Budenheim

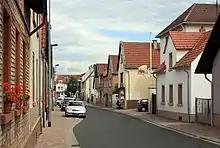
The Binger Street

The Budenheim Street Festival had its beginnings in the municipality's 1,200-year jubilee in 1978. This folk festival is staged by the association of Budenheim's clubs along with the individual clubs therein. The festival is held over four days and includes the last weekend in the Rhineland-Palatinate summer holidays.